Castlehill Tower

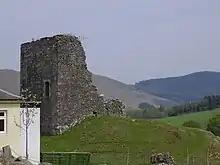
Castlehill Tower

Castlehill Tower, also known as Castle Hill of Manor, is a ruined oblong tower house dating from the end of the 15th century, situated in the parish of Manor, from Kirkton Manor, Scottish Borders, Scotland.